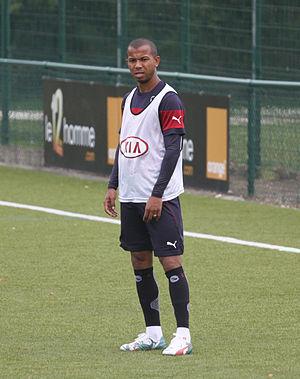
Mariano à l'entraînement.
Mariano Ferreira Filho, plus communément appelé Mariano, est un footballeur brésilien né le 23 juin 1986 à São João. Évoluant au poste d'arrière latéral droit, il joue actuellement pour le Galatasaray SK, dans le championnat turc.